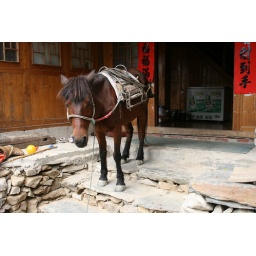
A horse in font of a house